Freedom of speech in the United States

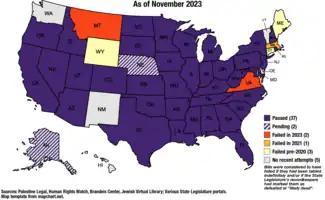
Map showing U.S. states where anti-BDS legislation has passed, is pending, or has failed as of November 2023

While personal freedom of speech is usually respected, freedom of press, and mass publishing meet with some restrictions. Some of the recent issues include: